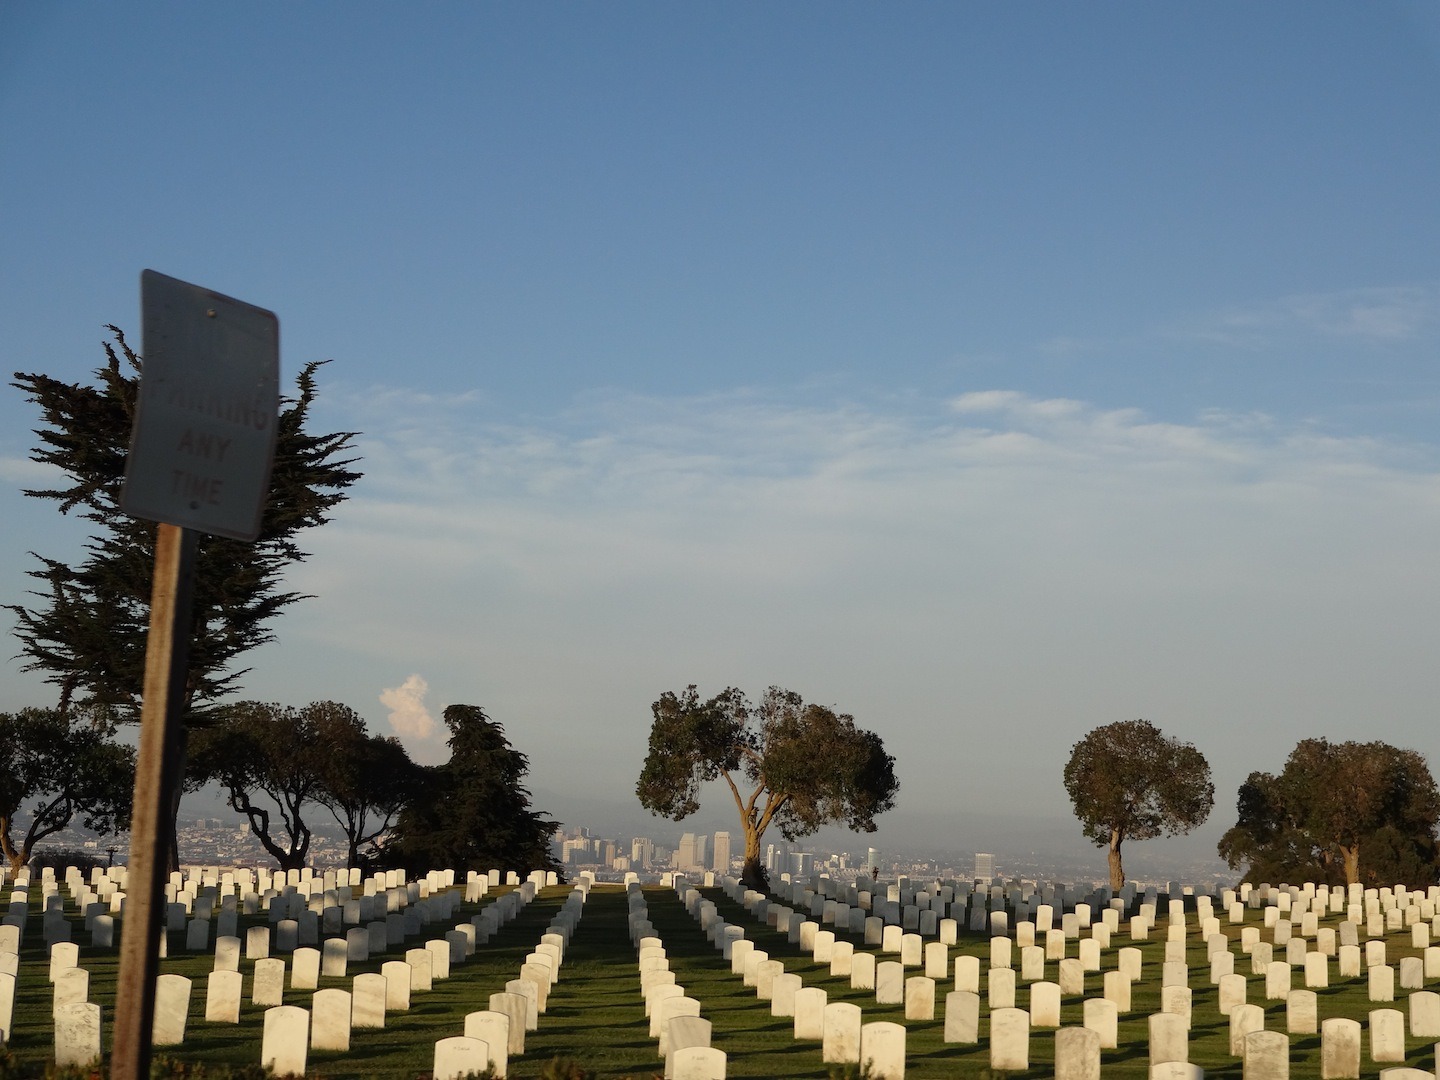
coast, tree, ocean, plant, sky, flower, military, cemetery, agriculture, california, headstones, vista, graves, burial, san diego, woody plant, arecales, fort rosecrans, memorial cemetery